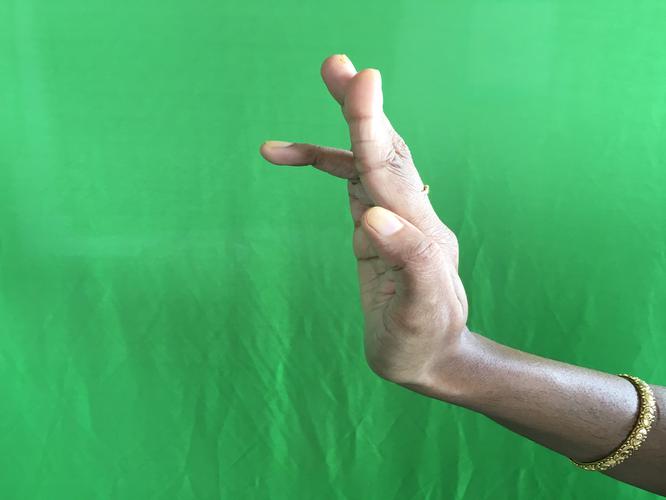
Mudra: Tripathaka
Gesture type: single_hand